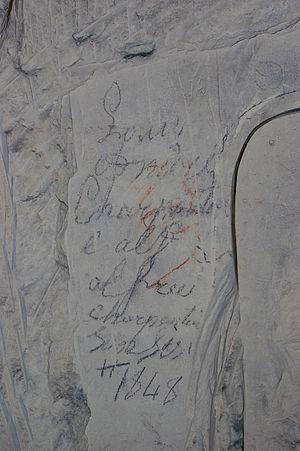
Ce décompte indiquant les noms des carriers ayant travaillés sur cette section de la carrière de Froidmont date de 1848.
La carrière de Froidmont est une carrière de pierre calcaire située à Braye-en-Laonnois, en France. Les parois de la carrière comportent des sculptures, des inscriptions et des graffitis réalisés par les carriers à partir du XVIIIᵉ siècle et par les soldats pendant la Première Guerre mondiale.